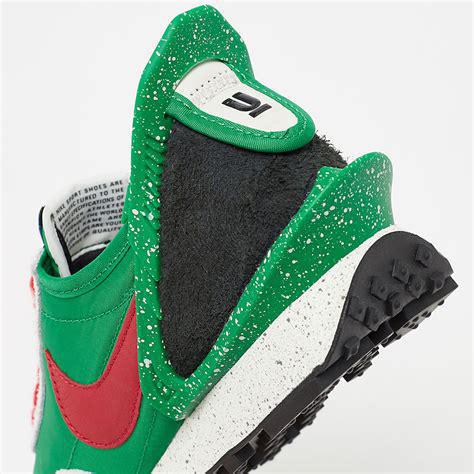
Brand: Nike
Model: Undercover